Ragnvald Paulson

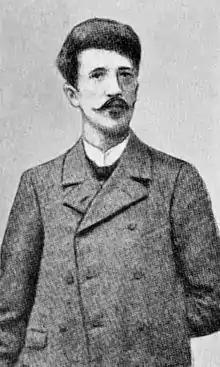

Paul Ragnvald Paulson (1858–1926) was a Norwegian book publisher and politician for the Labour Party.